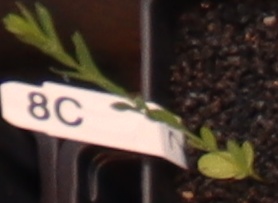
Label: Flax